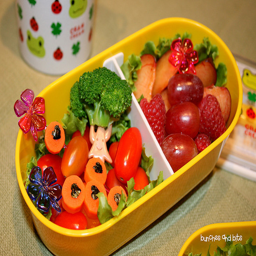
A yellow plastic container filled with toy fruits and vegetables.
an image of a Tupperware container with fruits and vegetables in it
There are some fruits and vegetables in a child's lunch box
A TRAY OF VEGETABLES AND FRUITS TO EAT
grapes broccoli and berries in a plastic container